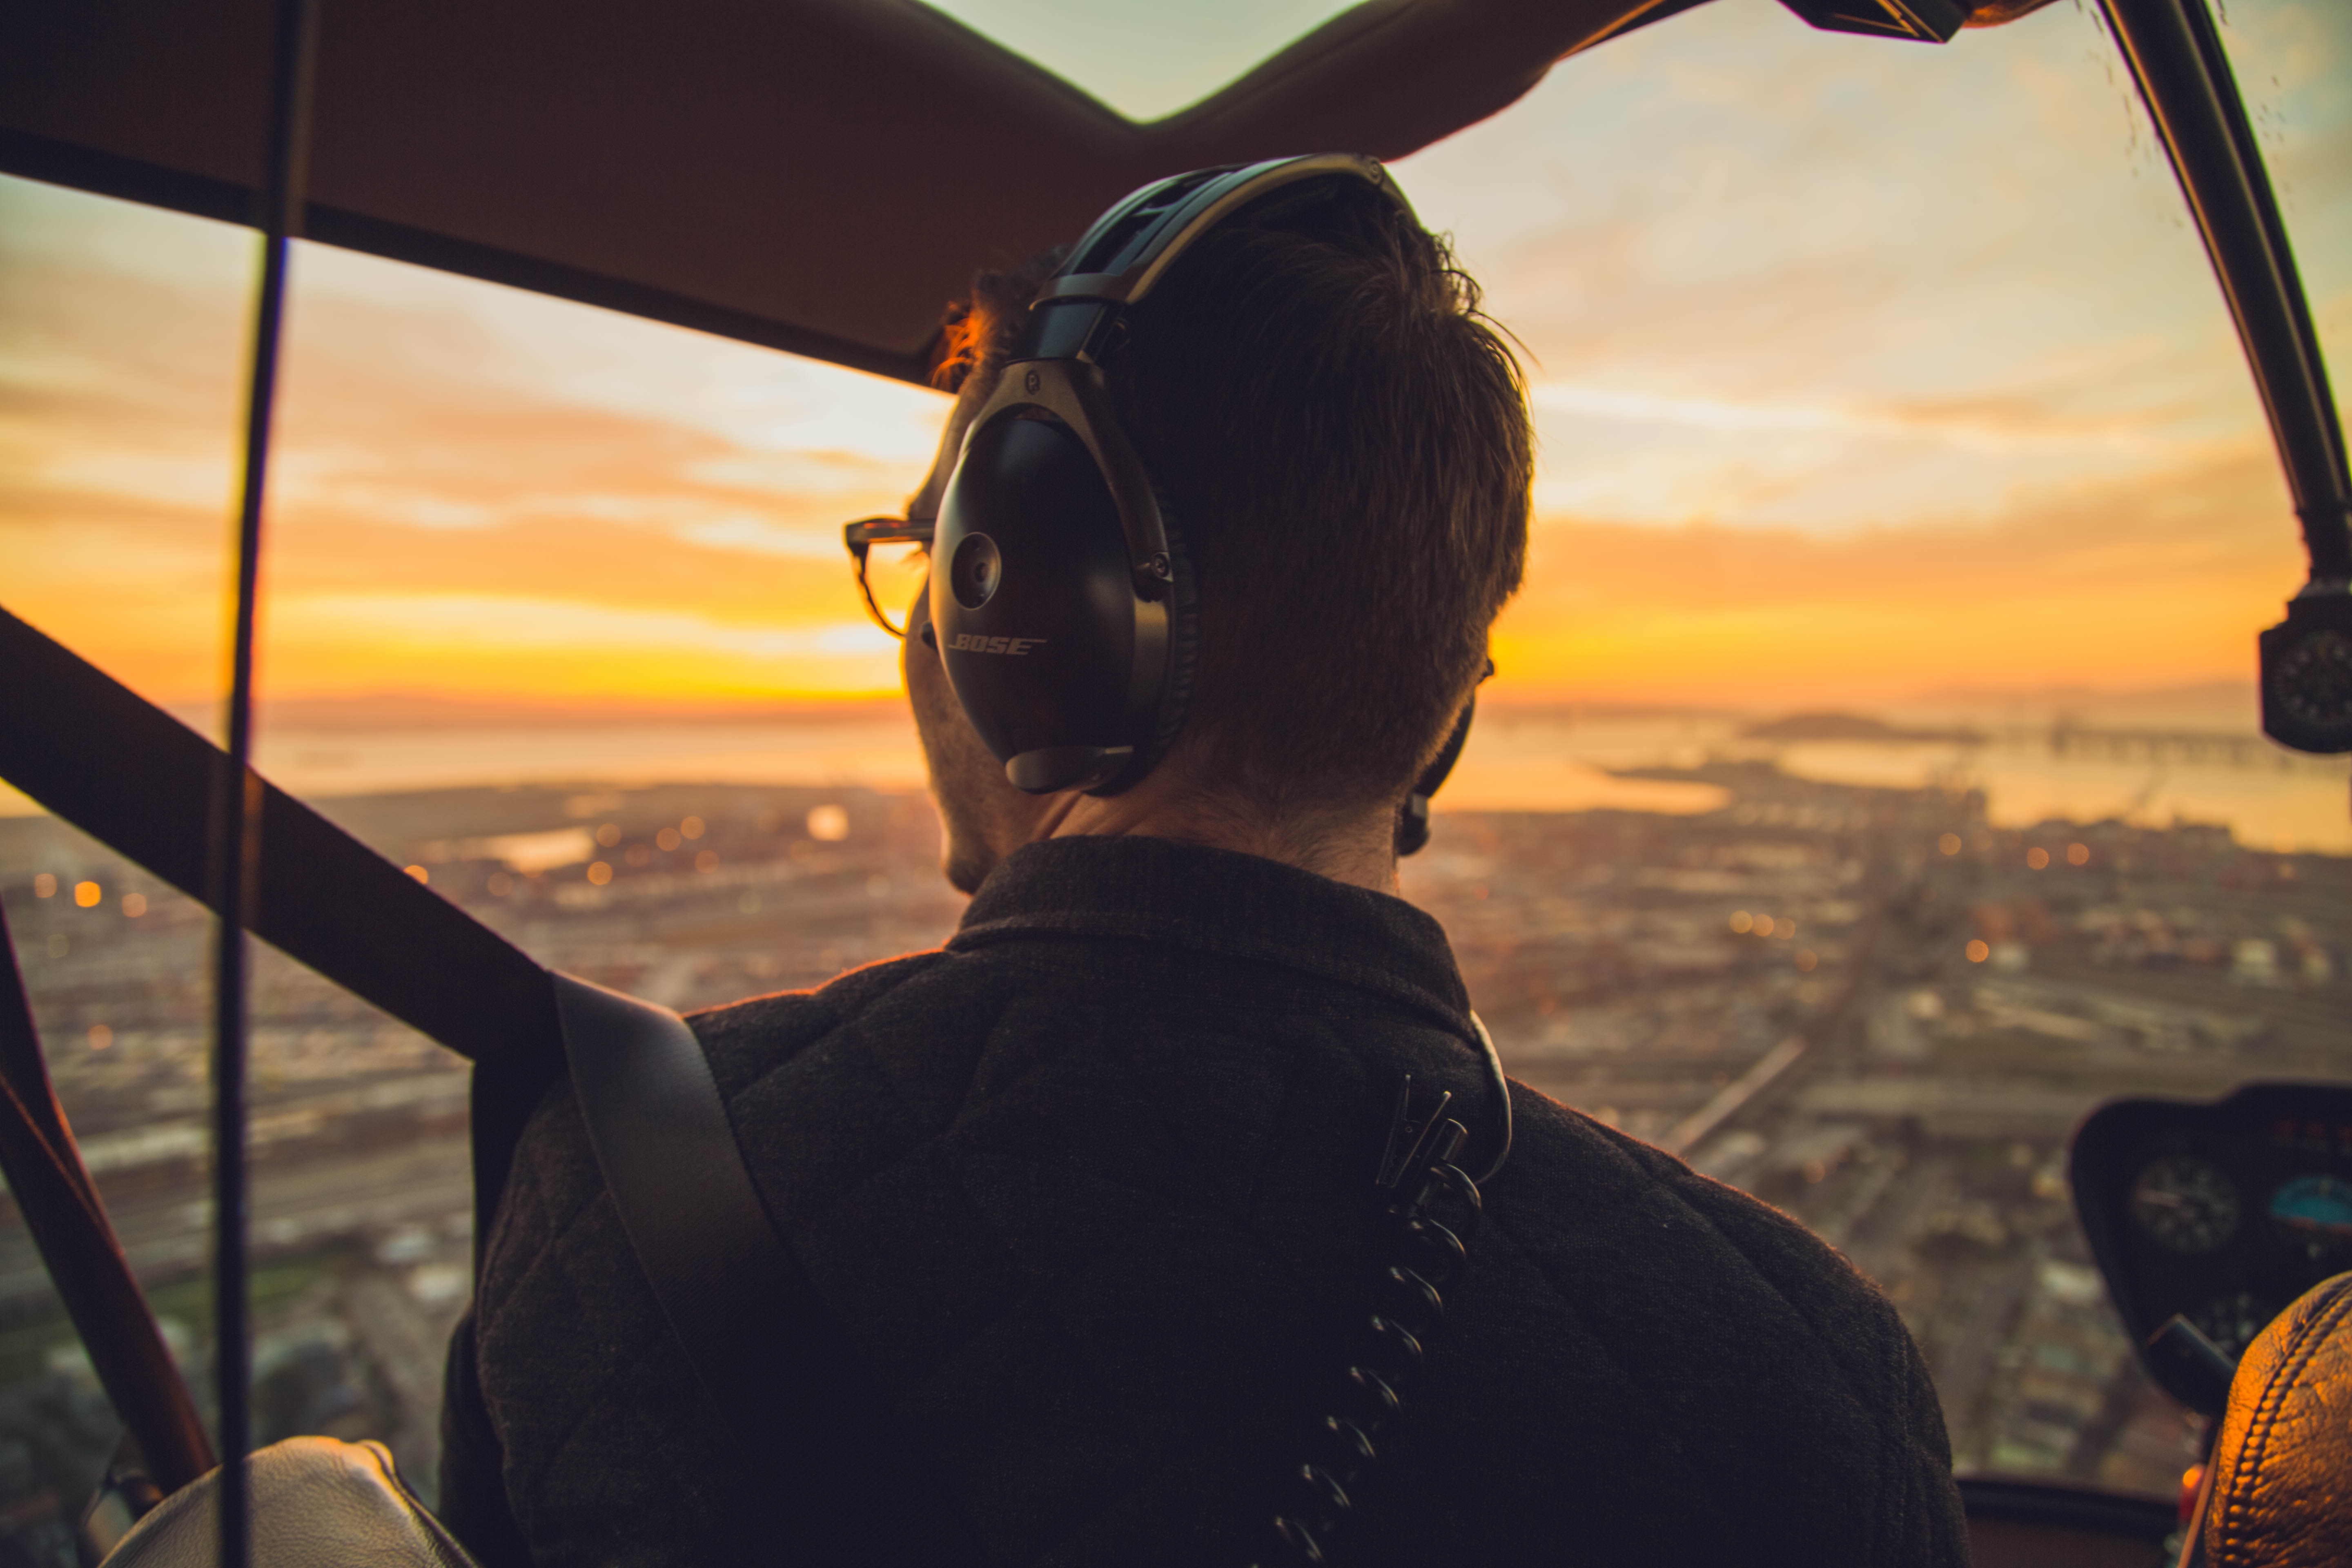
sunset, aircraft, evening, flight, atmosphere of earth